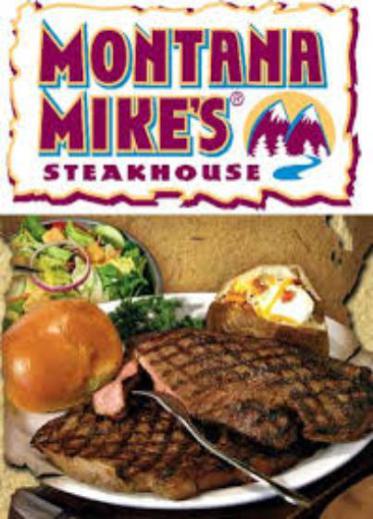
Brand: montana mike's
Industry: Food